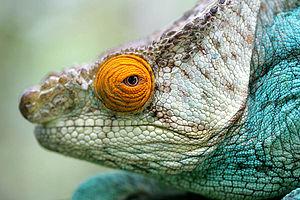
Calumma parsonii, le Caméléon de Parson est une espèce de sauriens de la famille des Chamaeleonidae.
La faune de Madagascar, tout comme sa flore, est très riche. En effet celle-ci présente entre 80 % et 90 % d'espèces endémiques. Cette notion d'endémisme bien qu'elle ne soit pas inexacte reste subjective, puisque dépendante du niveau taxonomique à partir duquel se positionne l'observateur et de la surface ou du milieu considéré. De nombreux taxons spécifiques ou génériques, sont strictement endémiques à Madagascar, mais aussi, plus rarement au niveau de la famille et atteignent donc des taux d'endémisme proche ou égaux de 100 %.